Guillestre

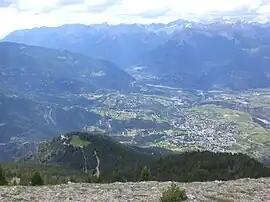
A panoramic view of Guillestre to the right, and the village of Risoul, left

Guillestre (Vivaro-Alpine: "Guilhèstra") is a commune in the Hautes-Alpes department in southeastern France.